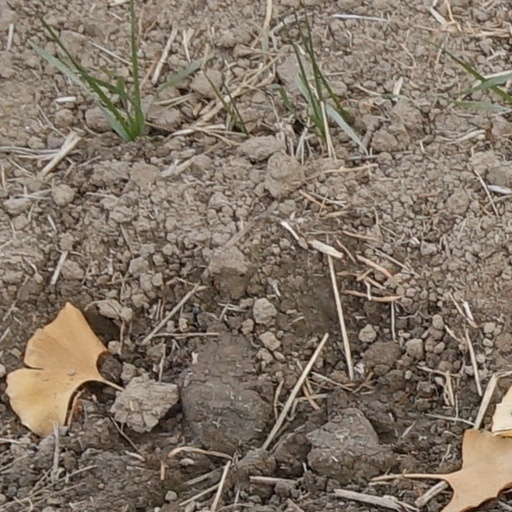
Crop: wheat